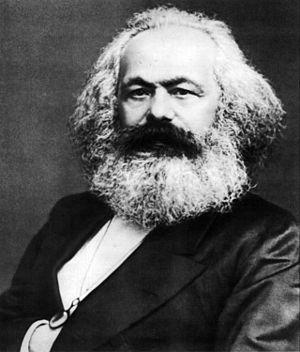
William Petty, né à Romsey, dans le Hampshire en Angleterre le 27 mai 1623 et mort à Londres le 16 décembre 1687, est un polymathe britannique.
Le XIXᵉ siècle commença le 1ᵉʳ janvier 1801 et finit le 31 décembre 1900.
Le bonheur est un état ressenti comme agréable, équilibré et durable par quiconque estime être parvenu à la satisfaction de ses aspirations et désirs et éprouve alors un sentiment de plénitude et de sérénité.
Cet article présente les acteurs importants et les faits saillants de l'histoire du socialisme en France.
La Tendance marxiste internationale est une organisation internationale marxiste de filiation trotskiste dont le principal fondateur fut Ted Grant. Son porte-parole actuel est Alan Woods.
L'histoire de la pensée économique est l'étude de l'histoire des idées en économie.